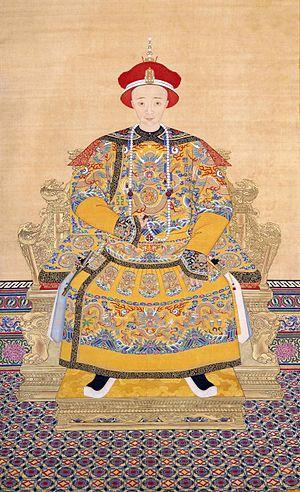
Xianfeng, empereur de Chine de 1850 à 1861, appartient à la dynastie Qing.